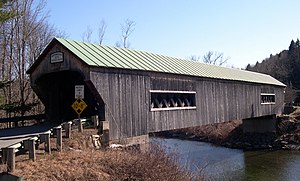
Vermont / Geografi / Klima
Vermont er kendt for sine overdækkede broer
Vermont er en delstat i USA, som ligger i New England-området i det nordøstlige USA. Staten grænser til staterne New York, New Hampshire og Massachusetts og har en landegrænse i nord mod Canada. Navnet Vermont kommer fra det franske verts monts, grønne bjerge, og statens kælenavn er netop The Green Mountain State. Statens hovedstad er Montpelier, mens Burlington er den største by. Burlington er i øvrigt med sine ca. 38.000 indbyggere, den mindste by, der er den største by i en stat i USA. I 2007 var indbyggertallet i Vermont 621.254.